List of unmanned aerial vehicle applications

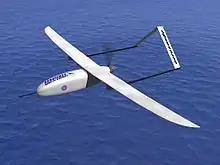
AAI Corporation Aerosonde

In 2011, Lian Pin Koh and Serge Wich conceived the idea of using UAVs for conservation-related applications, before founding ConservationDrones in 2012. ConservationDrones works with NGOs, research organizations, and governments to collect environmental data through drone usage. They also work to provide low cost UAVs to these organizations, especially in developing countries, for as little as $2500. UAV usage in conservation is able to alleviate many of the challenges facing conservationists on foot, such as "the large size of species’ geographic ranges, low population densities, inaccessible habitat, elusive behavior and sensitivity to disturbance." By 2012 the International Anti-Poaching Foundation was using UAVs. A whale conservation UAV capable of collecting blowhole mucus into a sterile petri dish was put into use in January 2018 following its development by researchers at Macquarie University in Sydney, Australia.